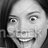
Emotion: surprise